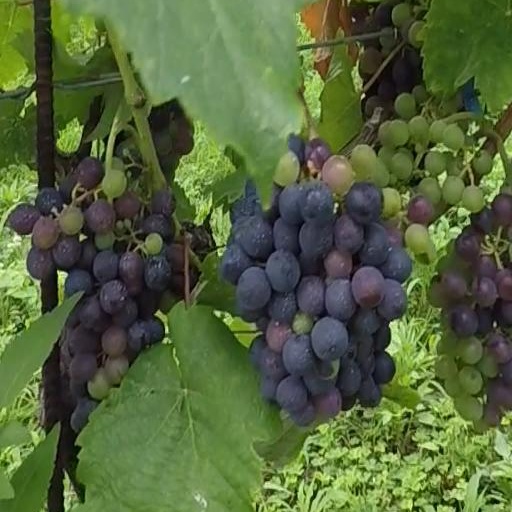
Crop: grape